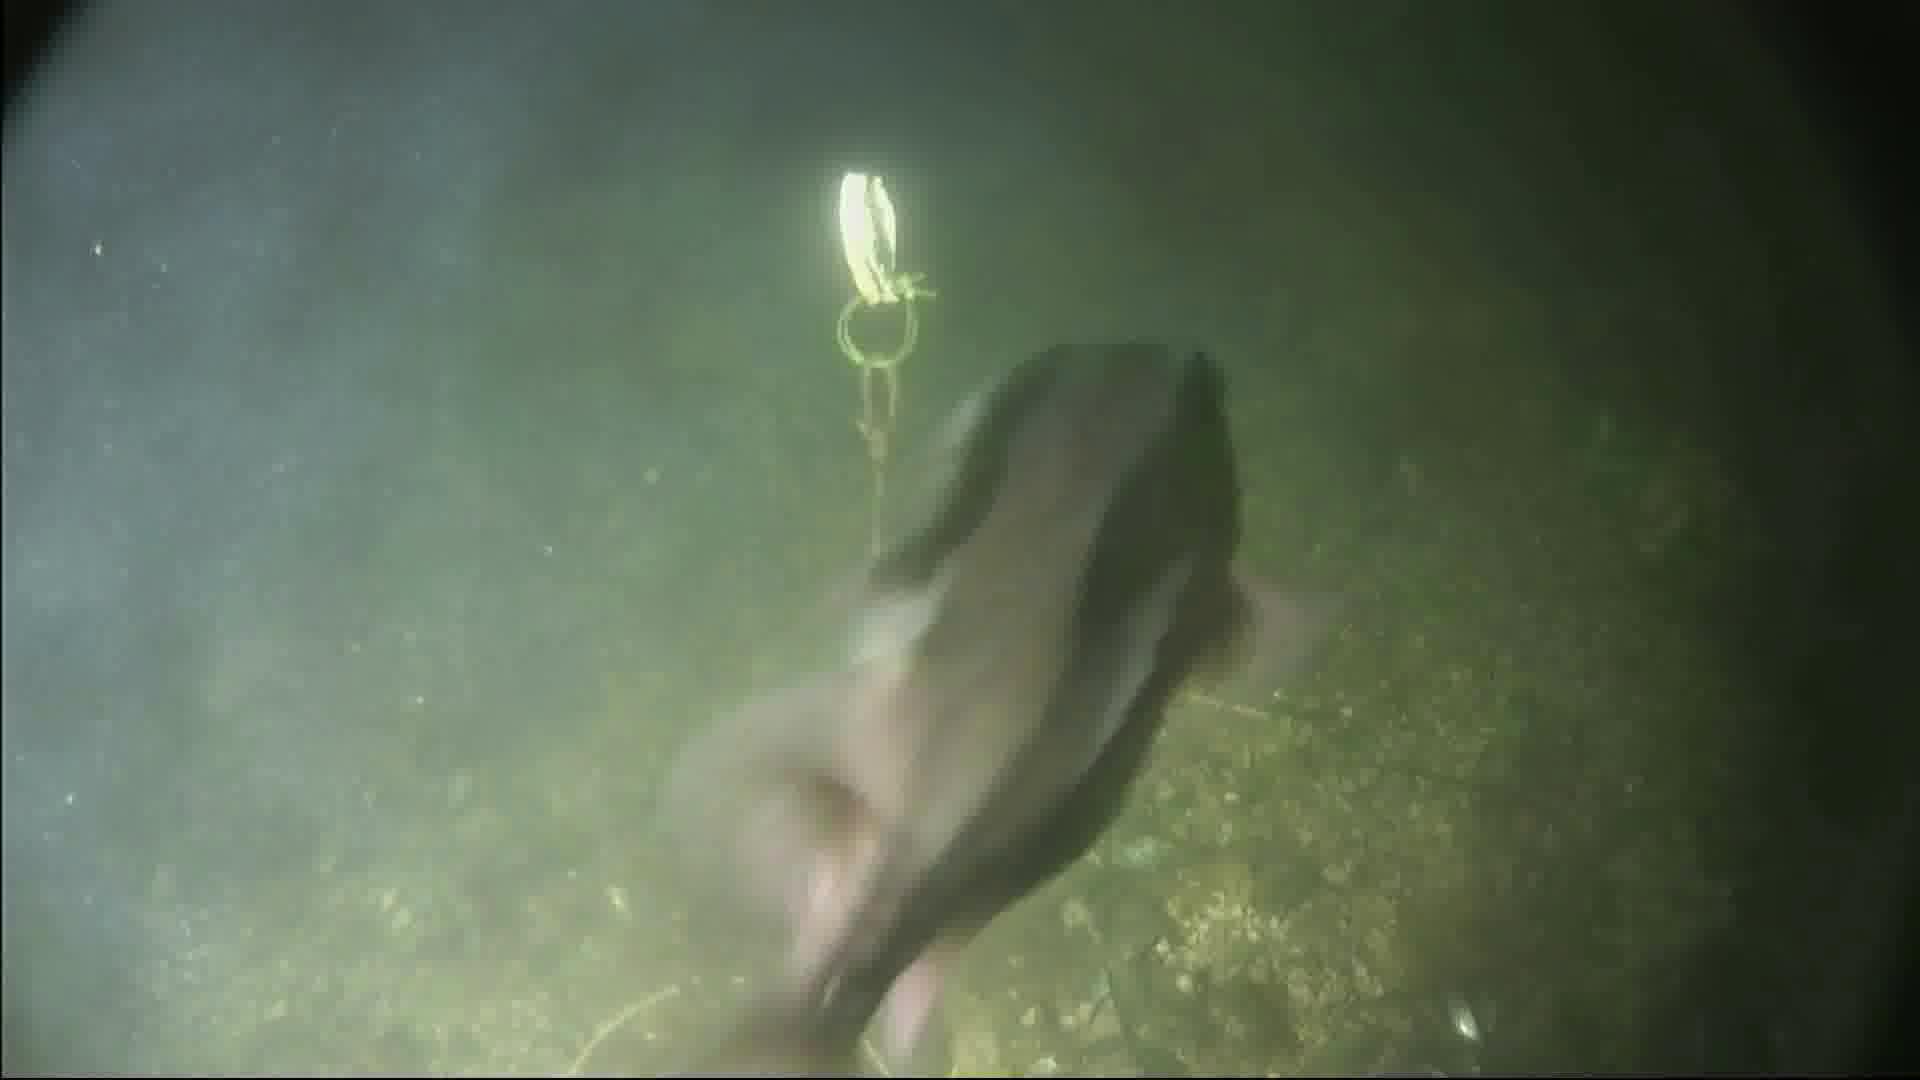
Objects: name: fish
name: crab